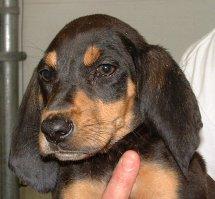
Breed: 225-n000062-black_and_tan_coonhound